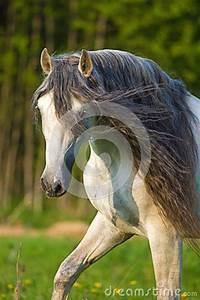
horse